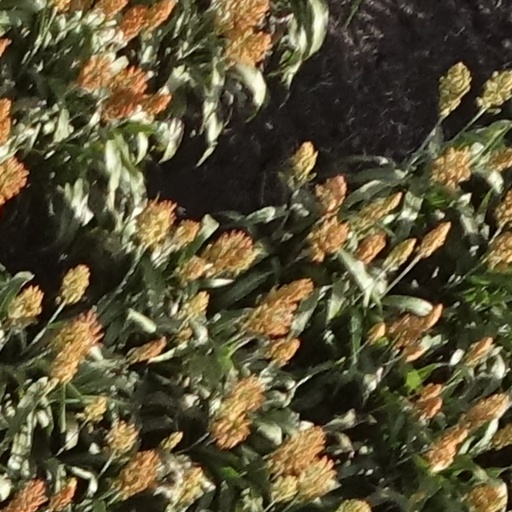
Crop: sorghum